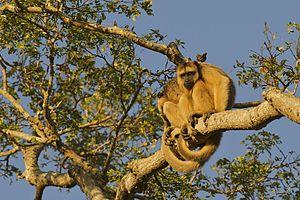
Une queue préhensile est une queue d'animal capable de préhension, c'est-à-dire capable de s'enrouler sur un support et de s'y maintenir solidement grâce à des muscles comme par une sorte de « cinquième main ». Les animaux qui en sont pourvus sont tous des vertébrés.